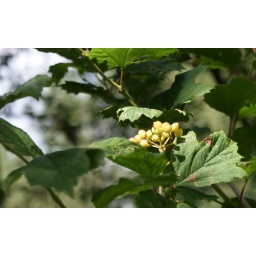
flora &amp;amp; fauna around the river great ouze, stony stratford